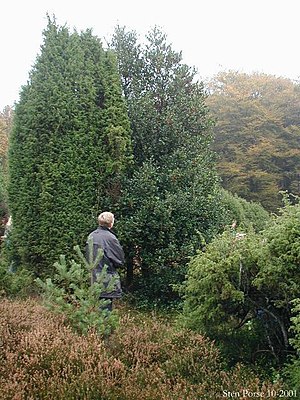
Bøg på mor med Kristtorn
Kristtorn og Ene i forgrunden og bøge-højskov i baggrunden.
Almindelig Kristtorn (Ilex aquifolium) sammen med Almindelig Ene, Hedelyng, Skov-Fyr og Almindelig Bøg på en sydvendt skråning ved Salten Langsø i Jylland
Bøgeskov på morbund er bøgeskove, som står på let, ofte udvasket jord. I de mest regnrige dele af landet vil der være spredt underskov af Kristtorn. Jorden er sur, og omsætningen af førne er langsom og slutter med dannelse af morr. Enkelte steder – som f.eks. i skoven ved Salten Langsø som er vist på billedet – kan Eg være dominerende. Det skyldes en kombination af stævningsdrift og husdyrgræsning i skoven. Når successionen får lov at virke, vil det dominerende træ blive Bøg.